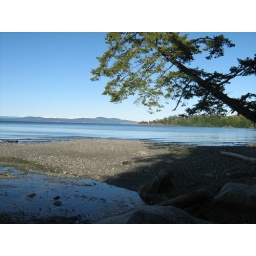
this is a (crooked) beach near my house that i did not know existed. very pretty.